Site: brandenburg
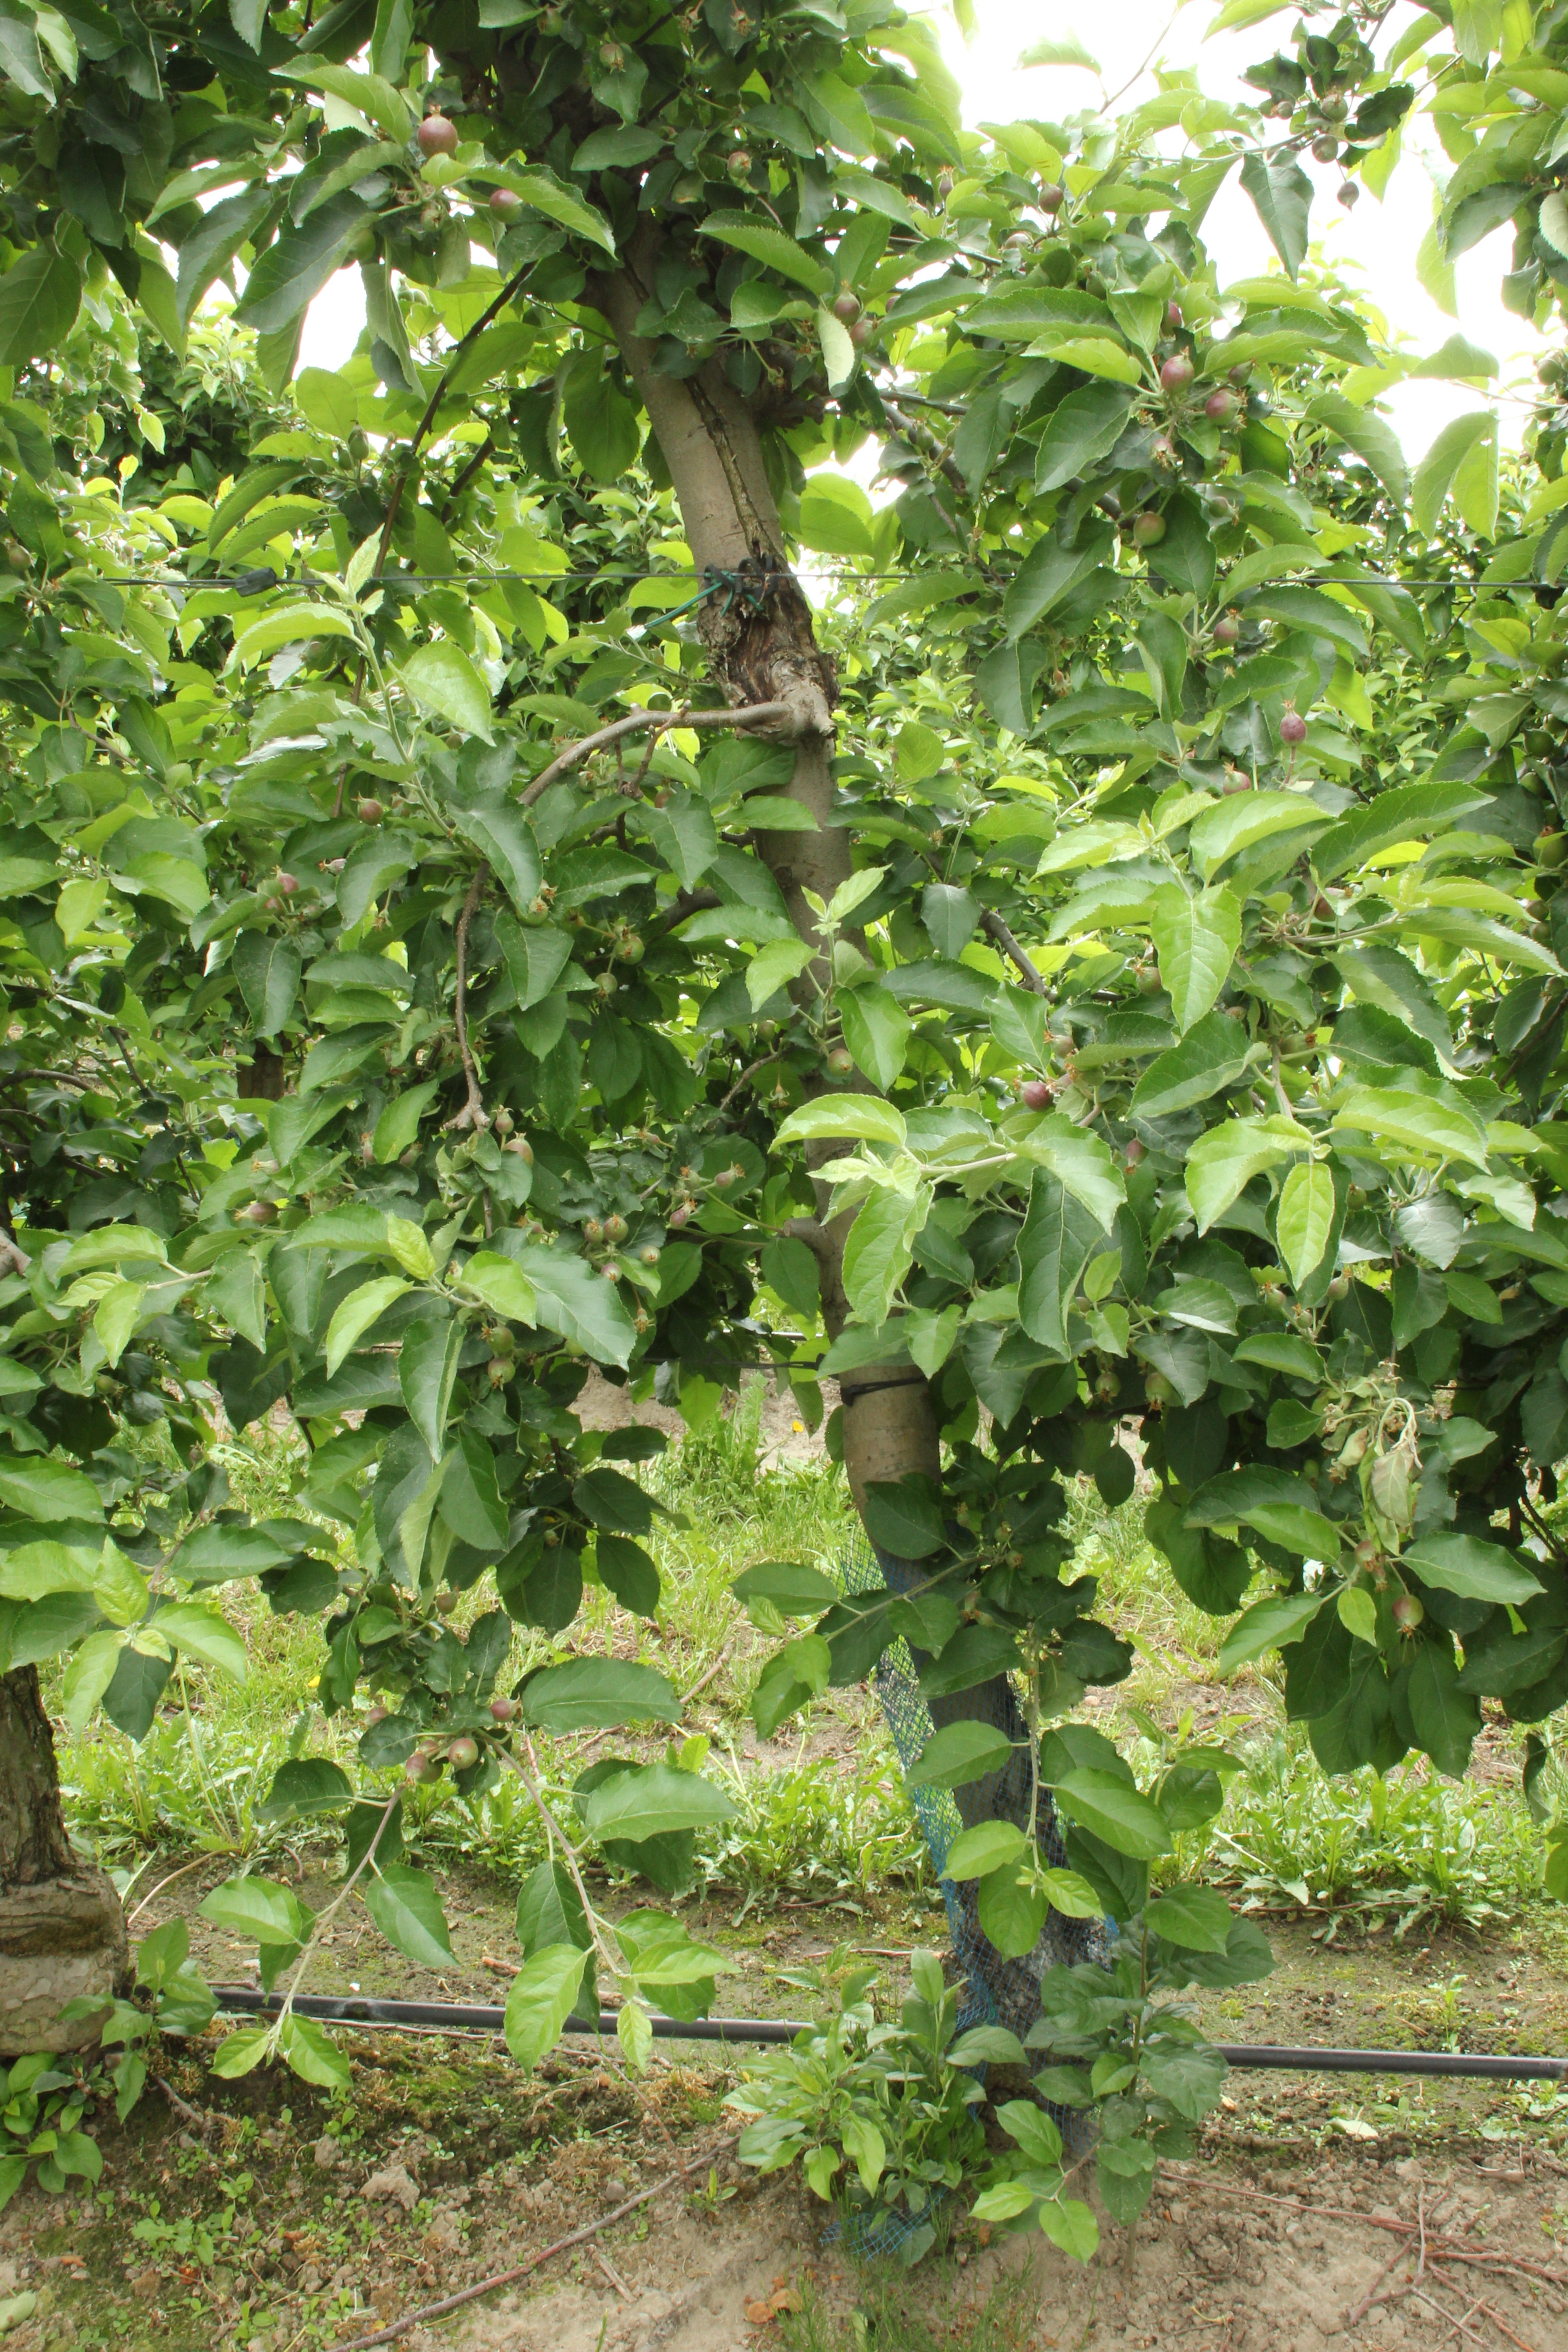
Growth stage (BBCH 72): Development of fruit